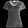
Label: T - shirt / top